Trailed by Three

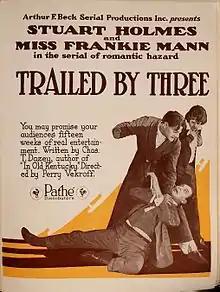
Advert for the film

Trailed by Three is a 1920 American silent Western film serial directed by Perry N. Vekroff. This is now considered to be a lost film.